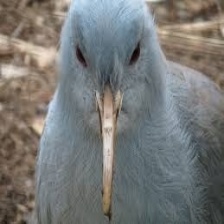
Species: KAGU
Scientific name: RHYNOCHETOS JUBATUS